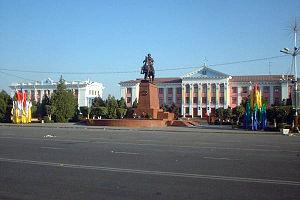
Taraz est une ville du Kazakhstan et le centre administratif de l'oblys de Djamboul.
Cet article recense les statues équestres au Kazakhstan.